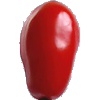
Label: Tomato 2